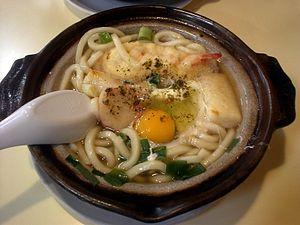
Les udon sont, avec les soba, les pâtes les plus consommées au Japon. Elles sont préparées avec de la farine de blé tendre. Ce sont les pâtes japonaises les plus épaisses : de 2 à 4 mm de largeur. Leur couleur varie de blanc à blanc cassé et leur consistance est molle et élastique. Les udon peuvent se consommer chaudes ou froides, ce qui les rend très appréciables, notamment en période estivale, permettant de lutter contre les étés japonais relativement chauds. Elles sont avec les soba un exemple de pâtes japonaises traditionnelles, par opposition aux rāmen importées de Chine à la fin de la fermeture du pays aux étrangers au début de l'ère Meiji. Les udon sont particulièrement populaires dans la préfecture de Kagawa, où les udon sont généralement un peu plus minces que dans le reste du pays.